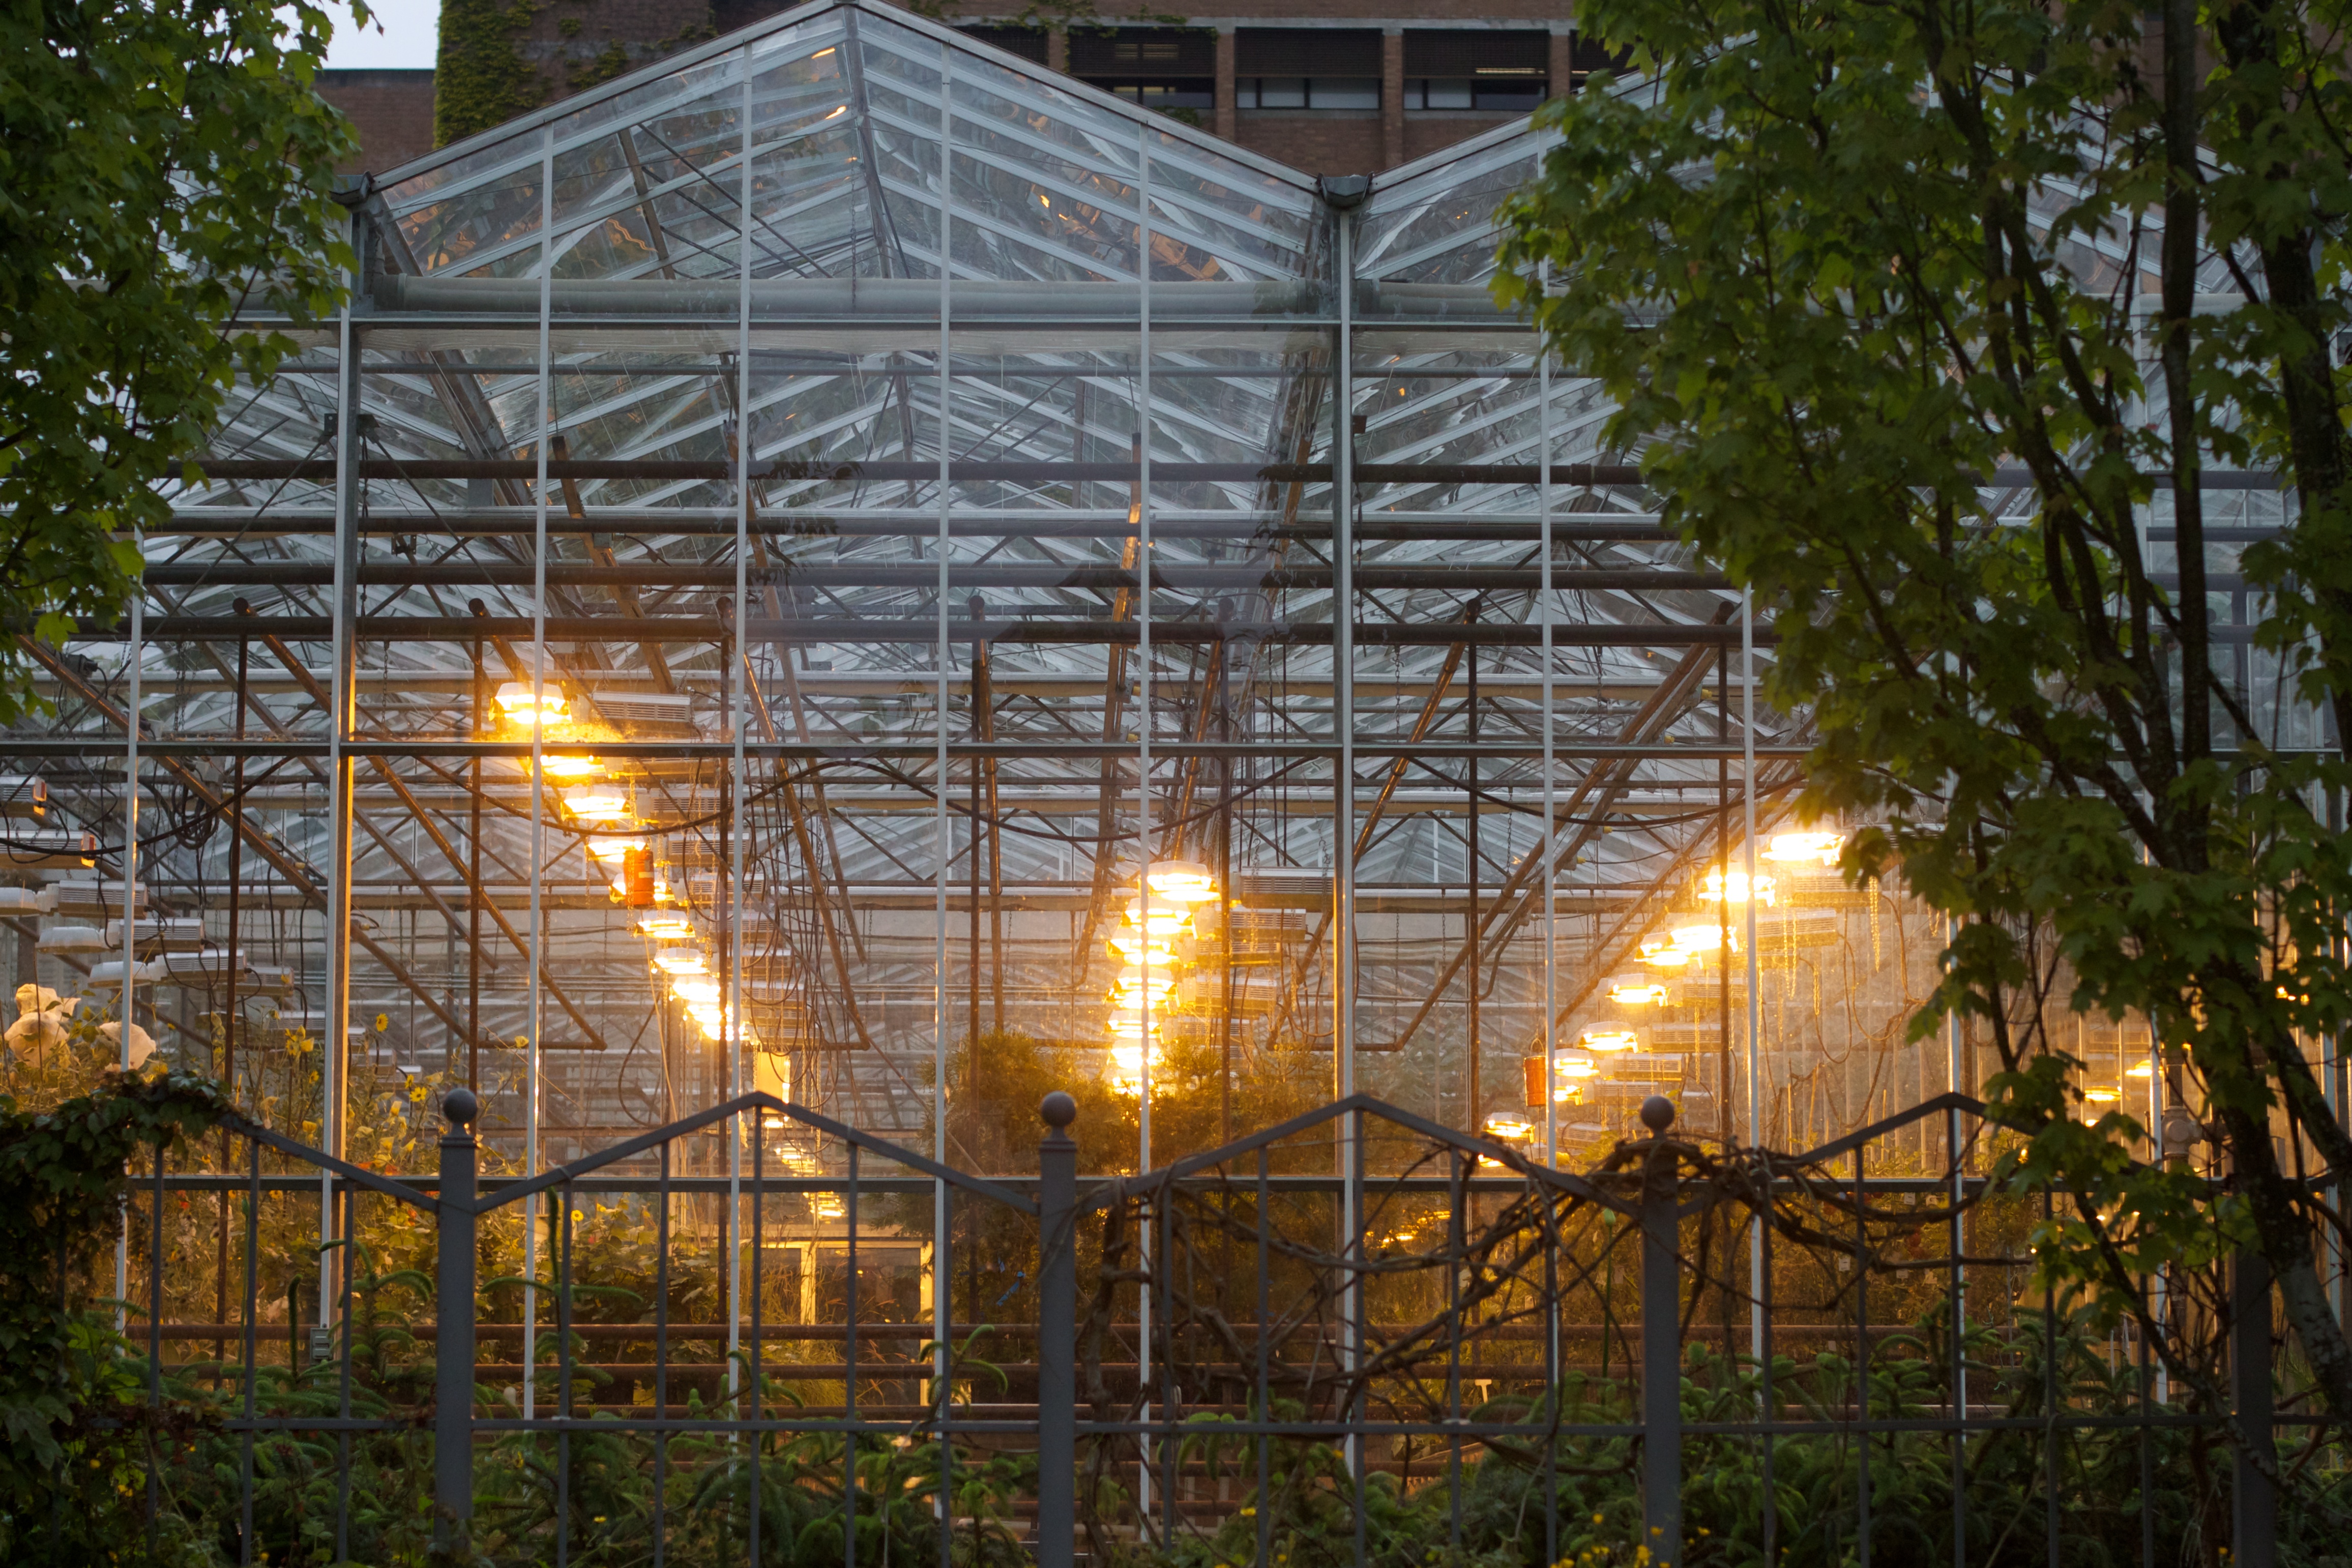
sunlight, lighting, greenhouse, man made object, outdoor structure